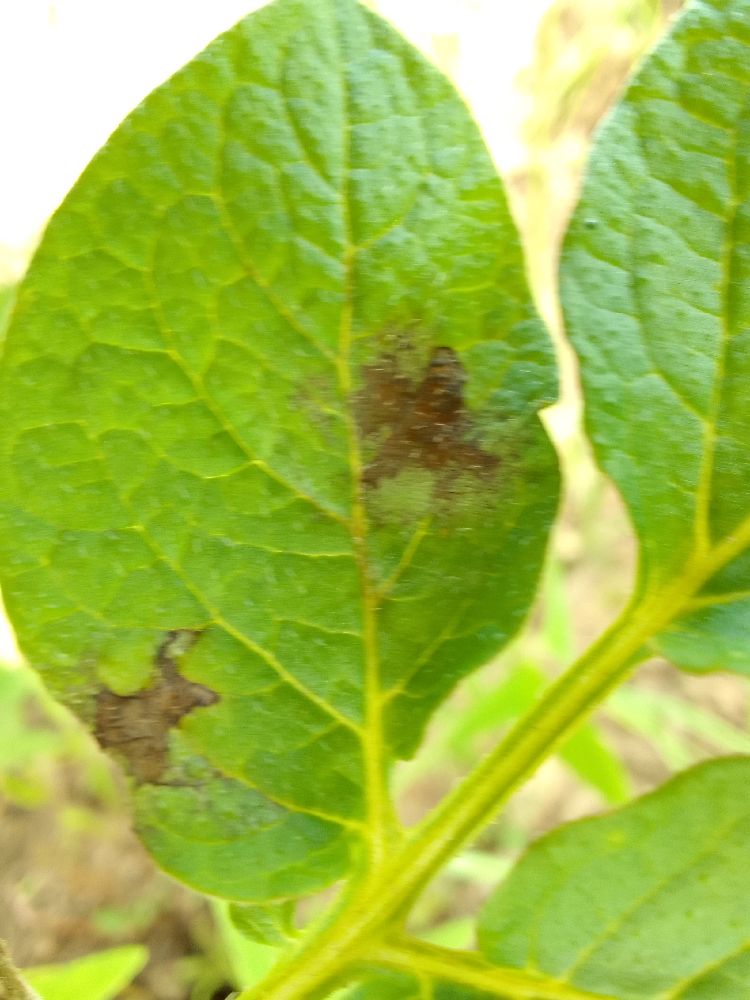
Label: Late blight